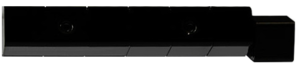
La camera PlayStation 4 Eye, périphérique pour la PlayStation 4 de la société Sony, montré à l'E3 2013.